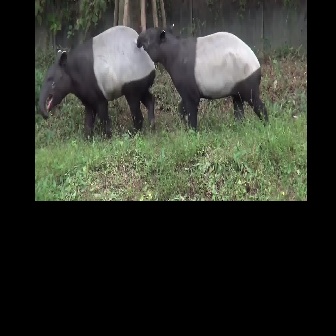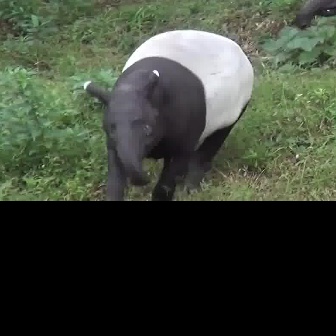
  Please identify the target specified by the bounding box [38,23,155,141] in the first image and locate it in the second image. Return the coordinates in [x_min,y_min,x_max,y_max] format.
Answer: [81,27,254,200]